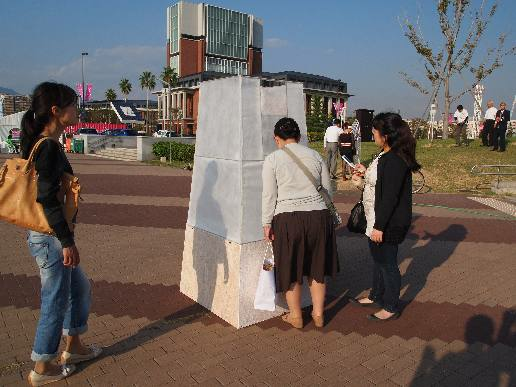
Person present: Yes